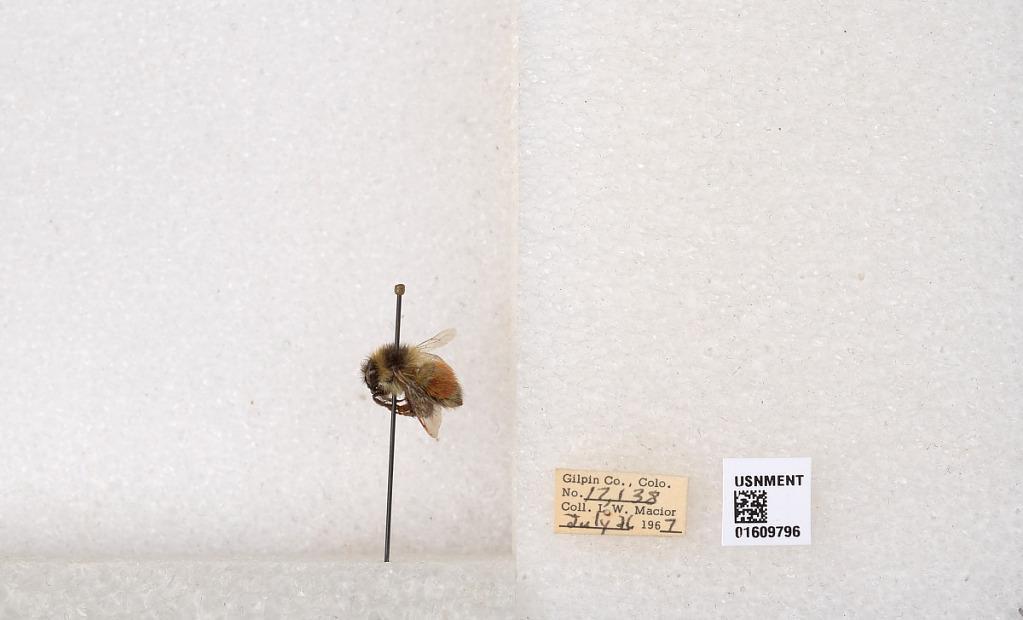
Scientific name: Bombus (Pyrobombus) sylvicola Kirby
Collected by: L. Macior
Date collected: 1967-7-26
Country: United States
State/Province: Colorado
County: Gilpin
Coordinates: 39.855, -105.518